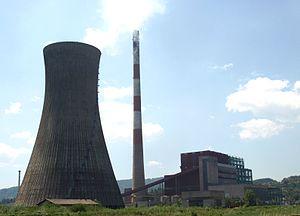
Ugljevik est une ville et une municipalité de Bosnie-Herzégovine située dans la République serbe de Bosnie. Selon les premiers résultats du recensement bosnien de 2013, la ville intra muros compte 4 155 habitants et la municipalité 16 538.